Michelin Rubber Plantation

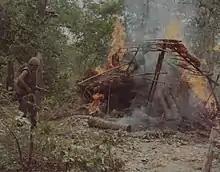
Men of "B" Company, 1st Battalion, 5th (Mechanized) Infantry, 25th Infantry Division set fire to a Vietcong hut during a search and destroy mission in the Michelin Rubber Plantation, 8 April 1966

US and Army of the Republic of Vietnam (ARVN) forces conducted frequent operations against PAVN and VC forces in the plantation. On the morning of 27 November 1965 the ARVN 7th Regiment, 5th Division was overrun by the VC 272nd Regiment, killing most of the Regiment and seven US advisers. From 21 to 27 February 1966 the 2nd and 3rd Brigades, 1st Infantry Division conducted Operation Mastiff, a search and destroy operation in and around the plantation. From 22 February to 14 May 1967 3rd Brigade, 4th Infantry Division, 196th Infantry Brigade, 173rd Airborne Brigade, 11th Armored Cavalry Regiment, VNMC 1st and 5th Battalions and ARVN 35th and 36th Ranger Battalions conducted Operation Junction City which included operations in the plantation. From 17 May to 7 December 1967, the 3rd Brigade, 25th Infantry Division conducted Operation Diamond Head, a search and destroy operation in the Plantation and surrounding areas. From 17 to 24 March 1969 the 1st Infantry Division, 11th Armored Cavalry Regiment, 1/4th Cavalry conducted Operation Atlas Wedge in the plantation.